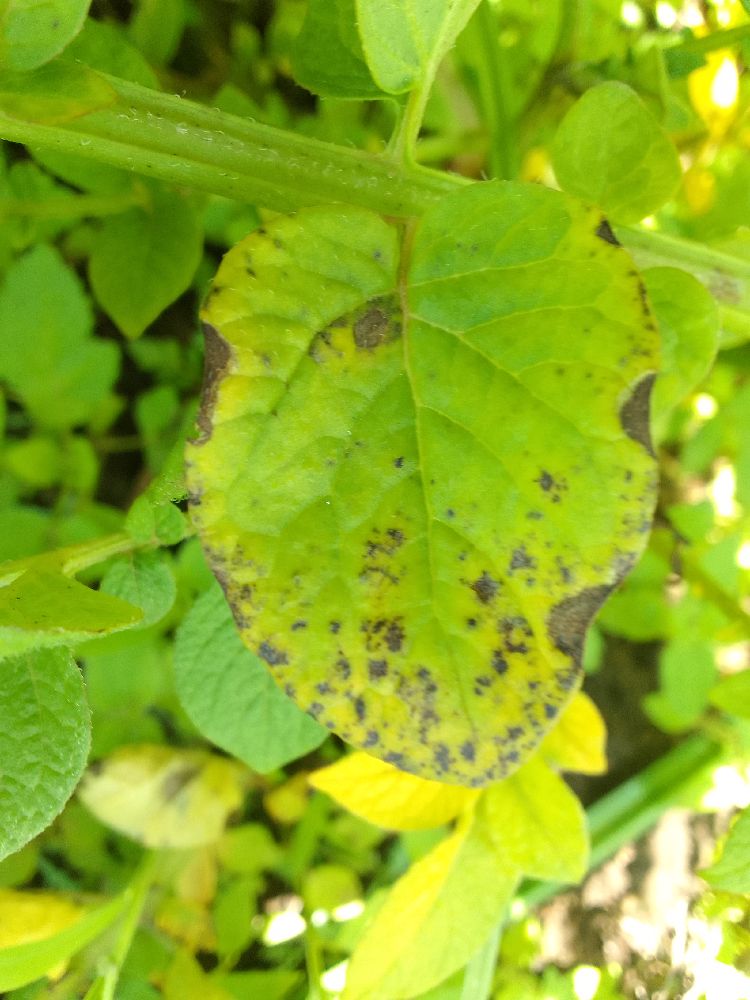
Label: Early blight